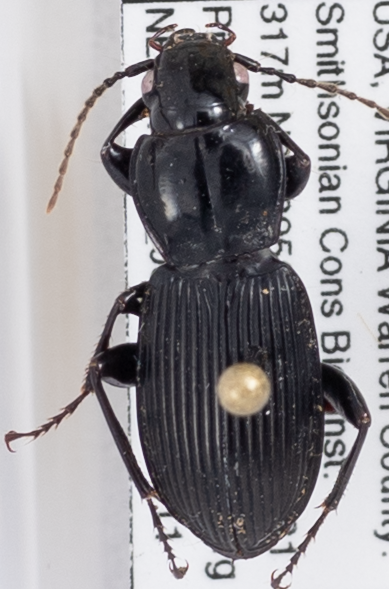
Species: Pterostichus coracinus
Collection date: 2022-08-11
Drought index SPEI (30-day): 1.28
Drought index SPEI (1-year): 1.082
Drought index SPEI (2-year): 0.764